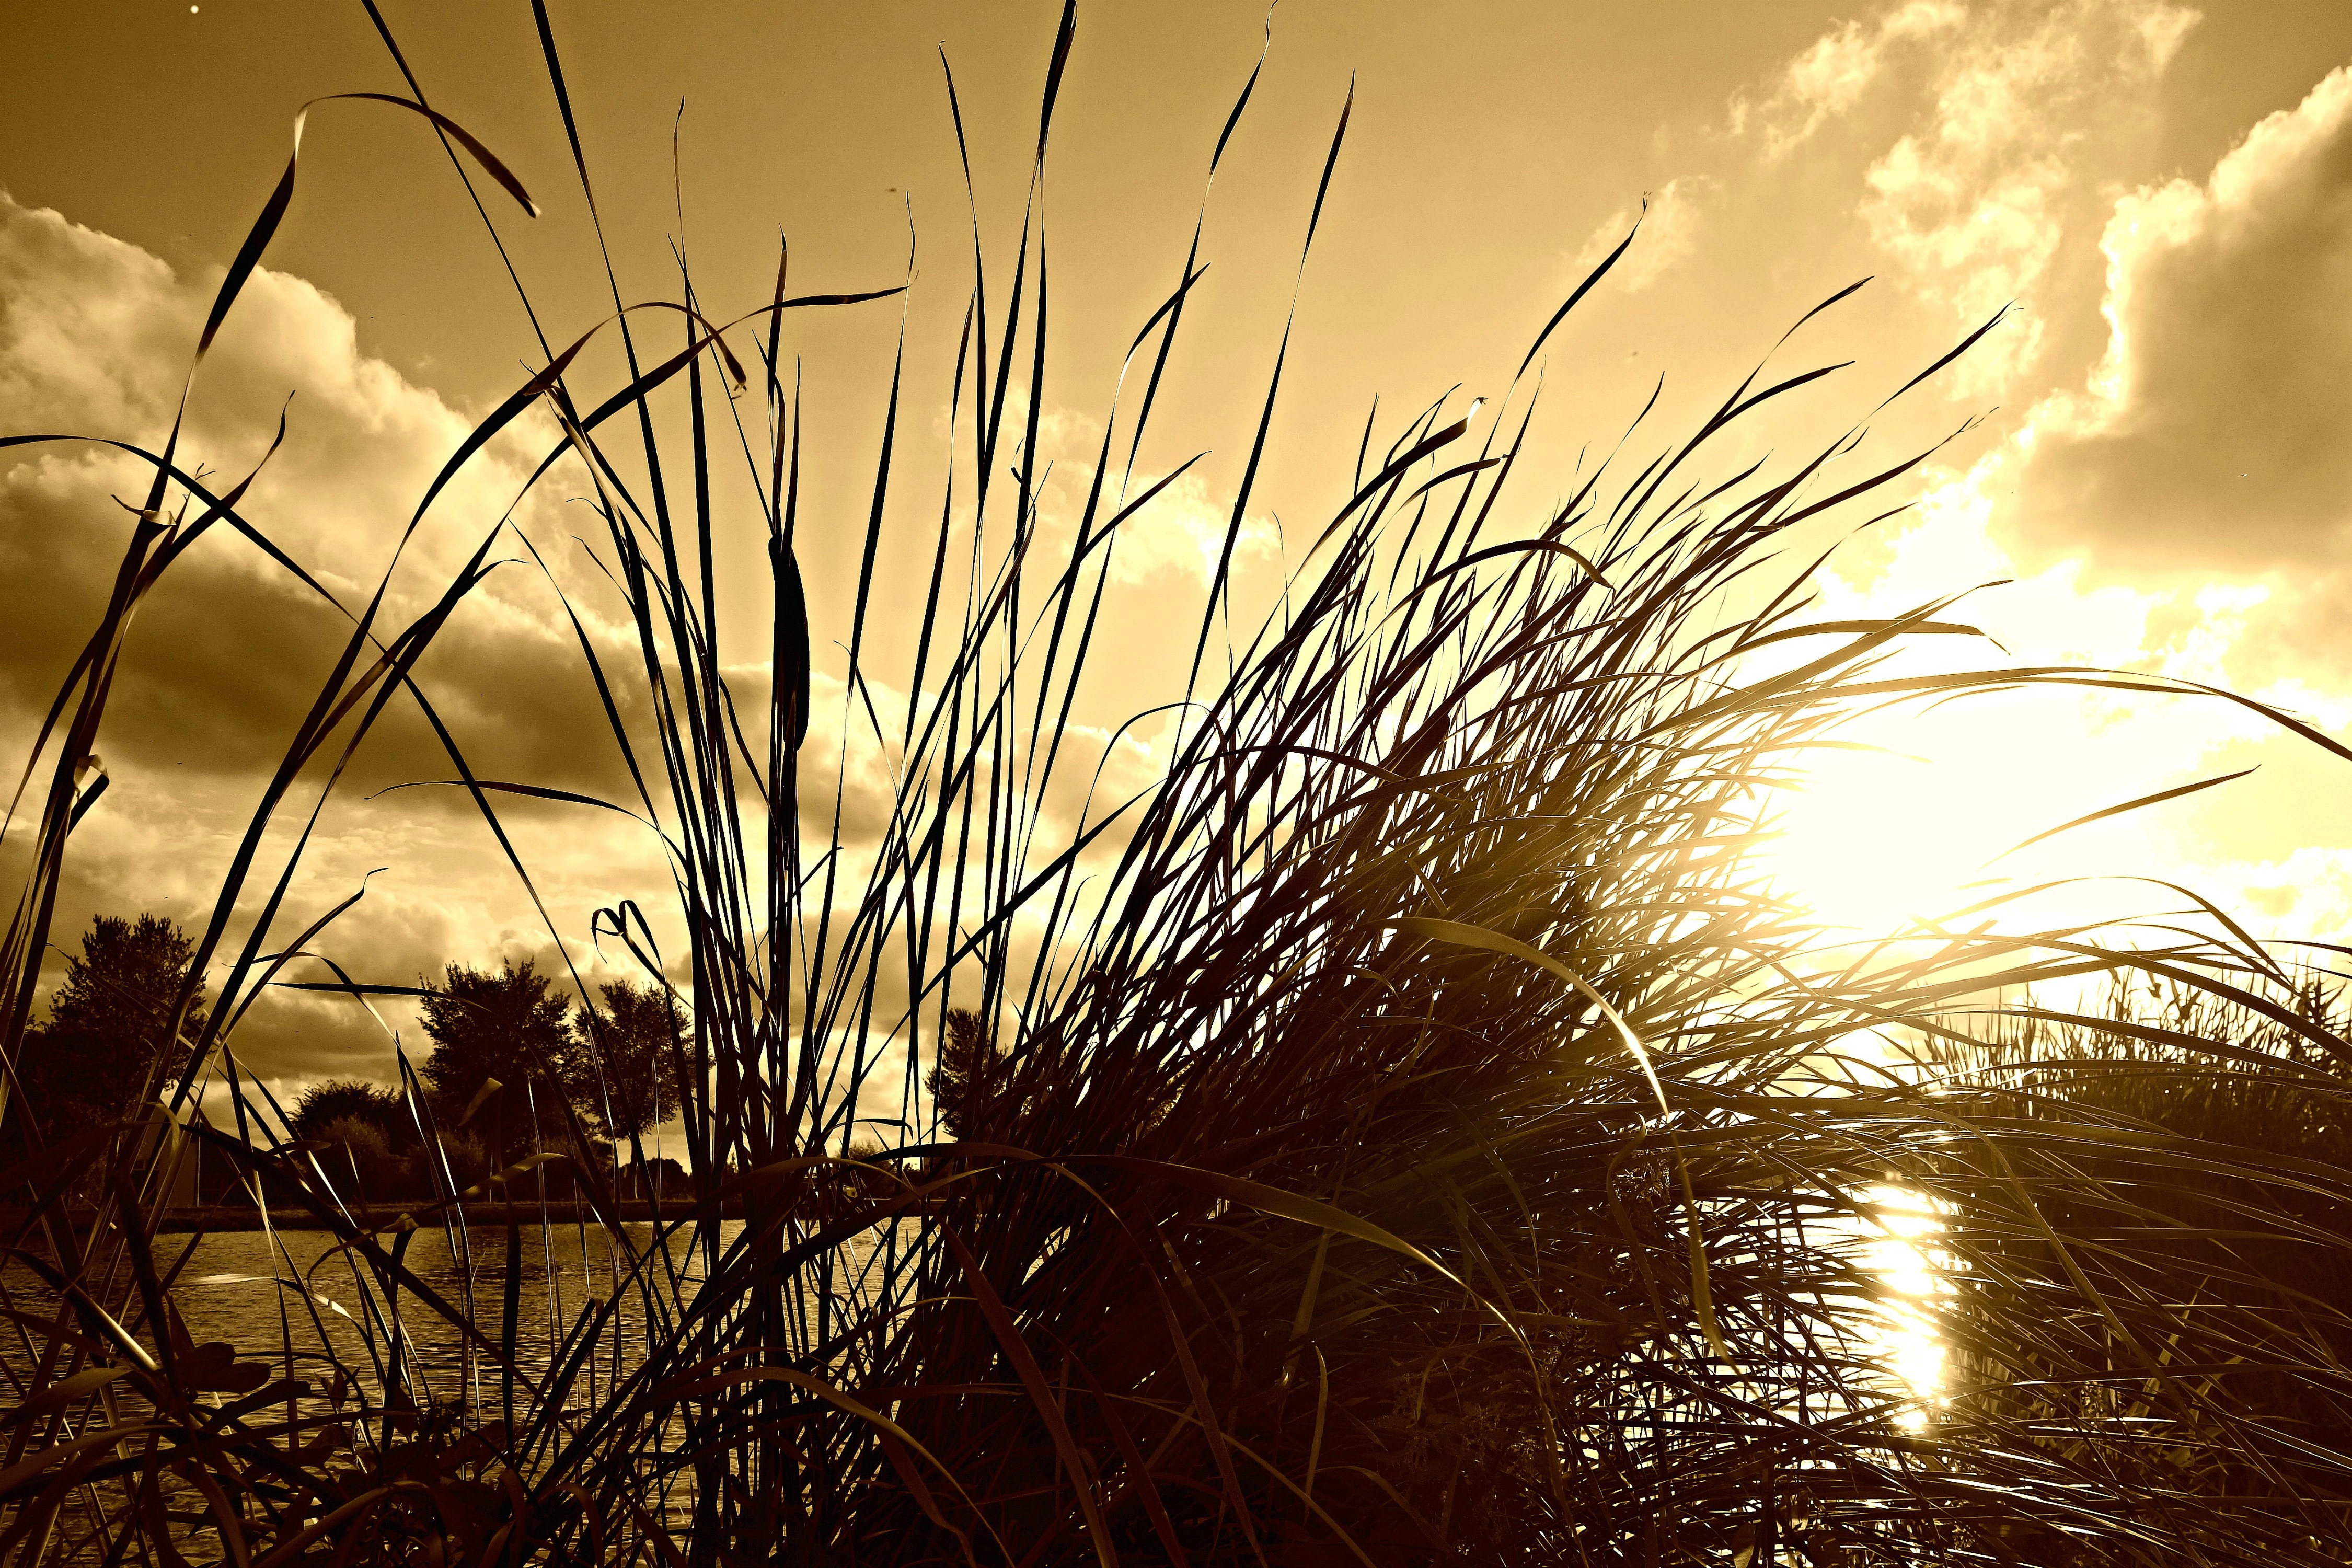
tree, nature, grass, branch, silhouette, light, plant, sky, sun, sunrise, sunset, night, sunlight, morning, flower, dawn, river, reed, dusk, evening, reflection, autumn, rush, evening sky, water plant, atmospheric phenomenon, grass family, woody plant, arecales